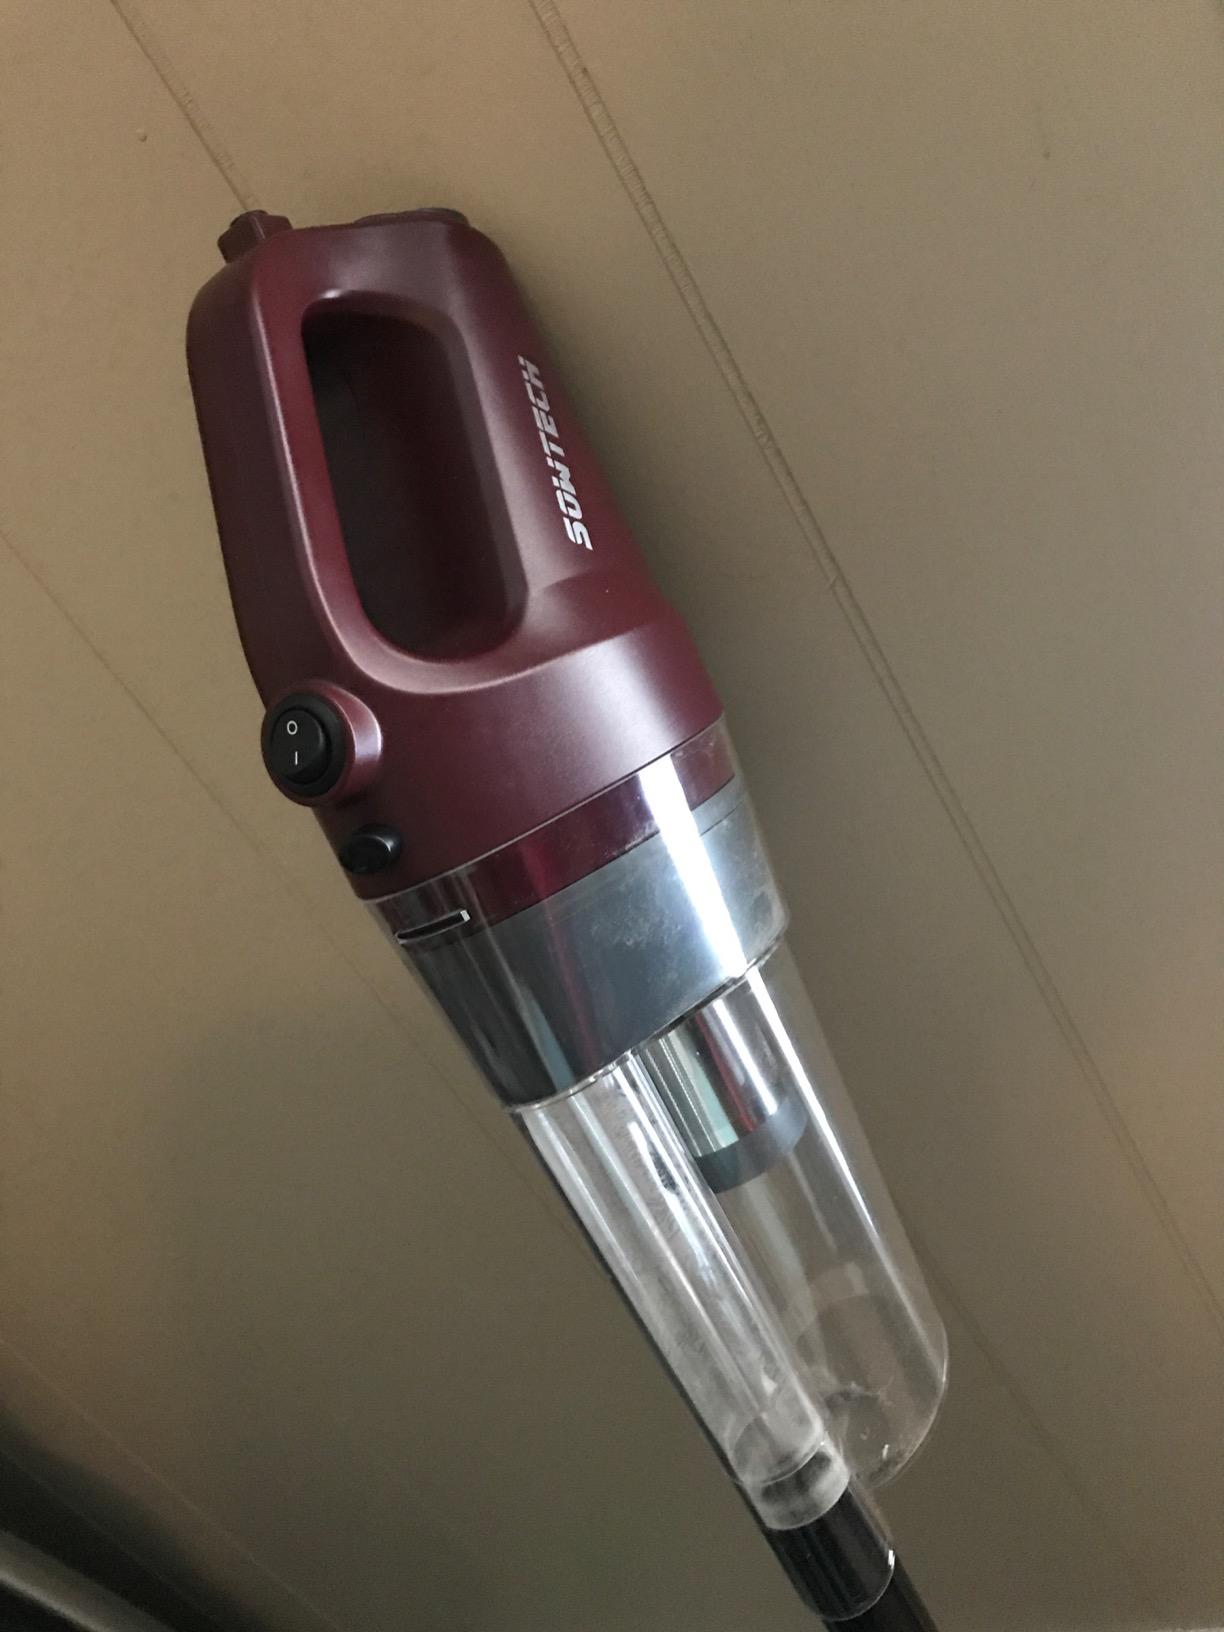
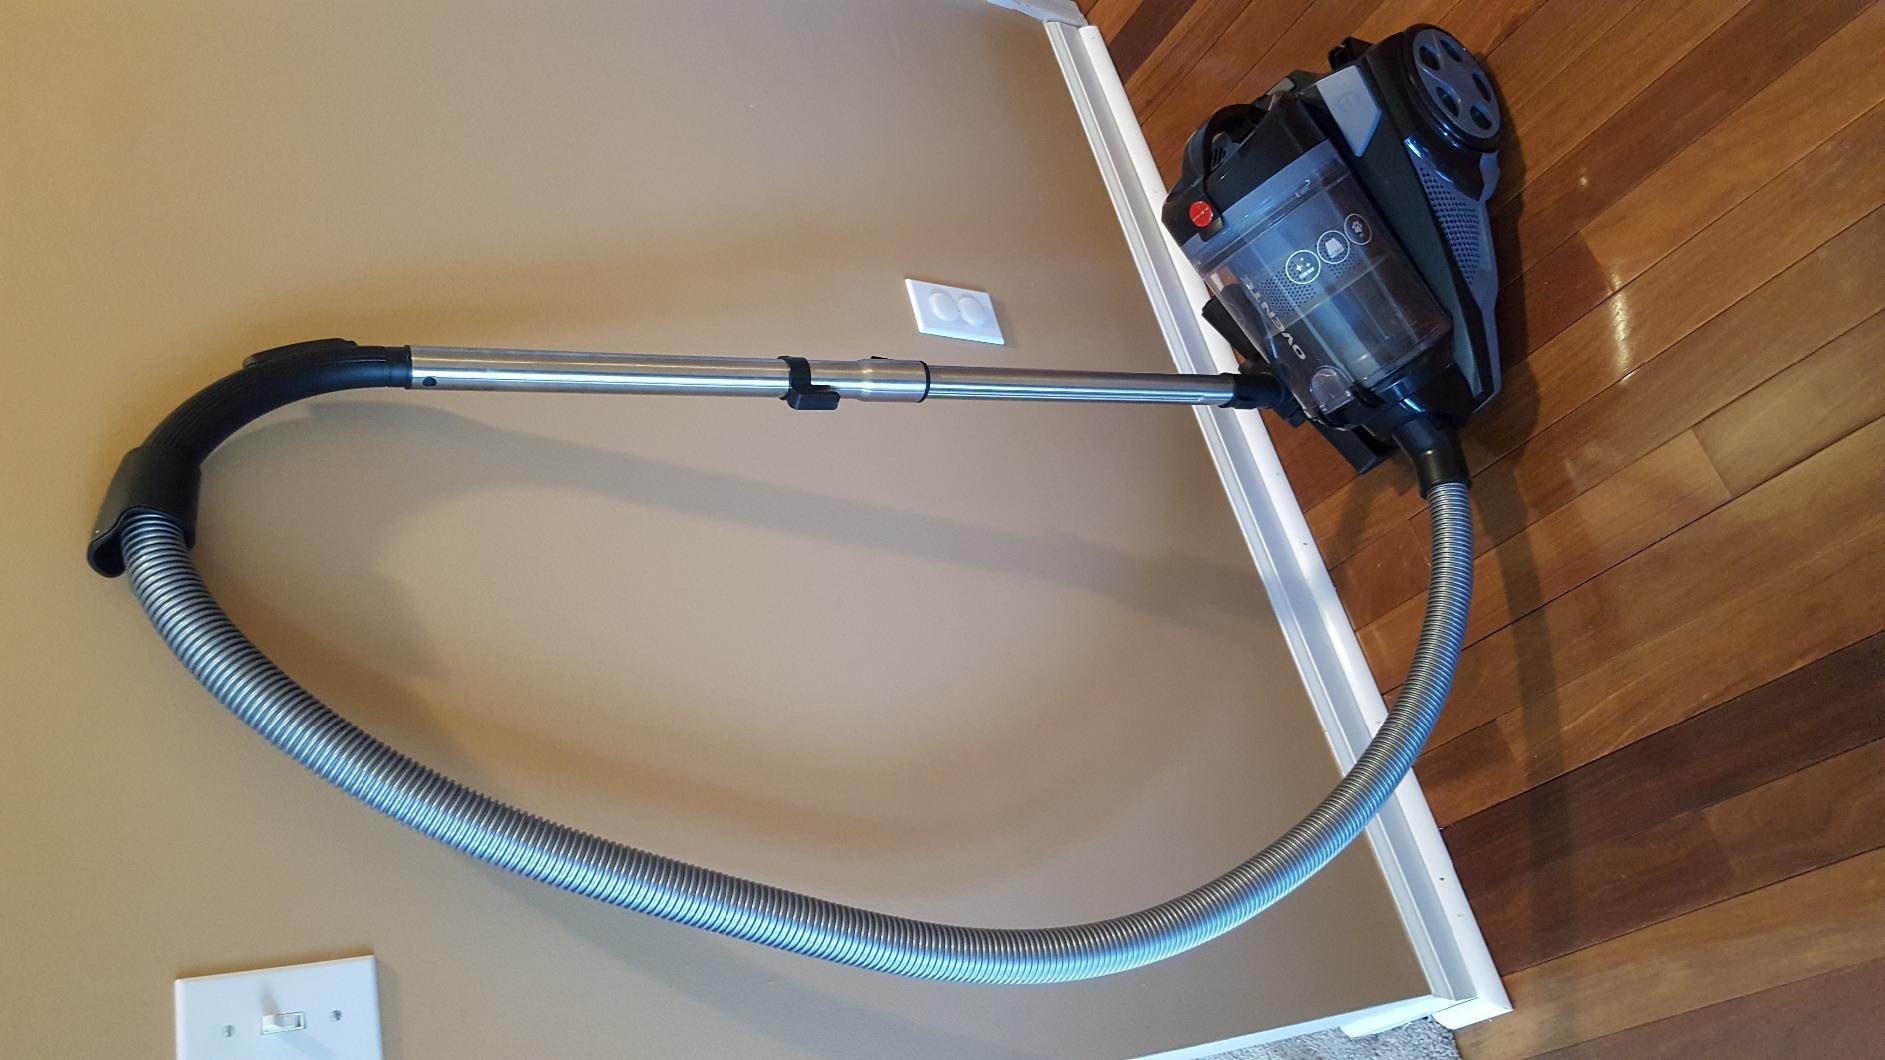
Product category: items_vacuum
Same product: no